Battle of Springfield

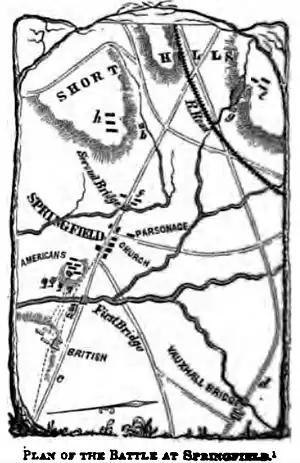
Battle of Springfield

The Battle of Springfield was fought during the American Revolutionary War on June 23, 1780, in Union County, New Jersey. After the Battle of Connecticut Farms, on June 7, 1780, had foiled Lieutenant General Wilhelm, Baron von Knyphausen's expedition to attack General George Washington's army at Morristown, New Jersey, Knyphausen and Lieutenant General Sir Henry Clinton, British commander-in-chief in North America, decided upon a second attempt. Although the British were initially able to advance, they were ultimately forced to withdraw in the face of newly arriving rebel forces, resulting in a Continental victory. The battle effectively ended British ambitions in New Jersey.